Boiled peanuts
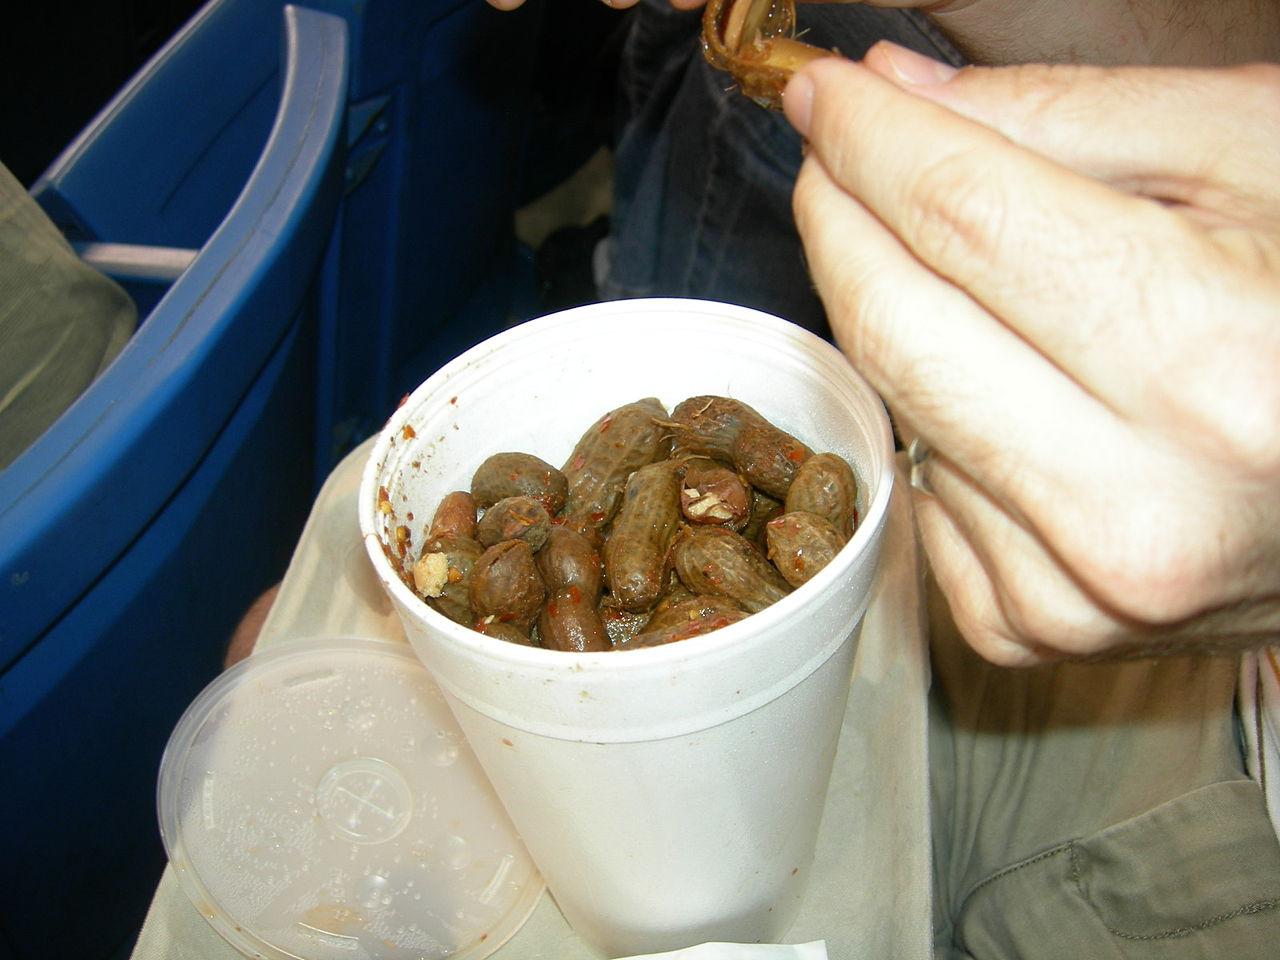
Also known as:
jv - Javanese: Kacang godhog
Category: beans (peanuts)
Cuisine: Global
Associated cuisines: Global
Area: Global
Countries: Global
Region: Global, , , ,
This dish is based on raw or green peanuts, as fully mature peanuts do not make good quality of this dish. Normally salt water is used to boil.